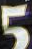
Number: 5